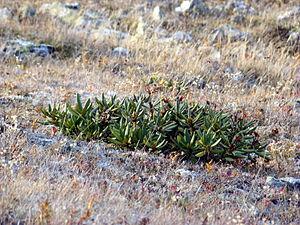
Rhododendron caucasicum, ou rhododendron du Caucase, est une espèce de rhododendrons endémiques des montagnes du Caucase que l'on peut trouver notamment dans le territoire de la réserve naturelle du Caucase.
L'Elbrouz ou Elbrous, en russe Эльбрус, Elbrous ou El'brous, en karatchaï-balkar Минги тау, Miñi taw, /miŋŋi taw/, situé dans le nord du Caucase, en Russie, est le point culminant de cette chaîne de montagnes ; avec ses 5 642 mètres, il est le plus haut sommet de l'Europe. Il s'agit d'un volcan ayant connu des éruptions jusqu'au début de notre ère, et il a fait naître des légendes comme celle voulant que Prométhée ait été enchaîné à ses deux pics principaux pour avoir offert le feu aux hommes. Il est recouvert de nombreux glaciers et, même si l'ascension est techniquement facile et dispose de moyens mécaniques sur l'itinéraire principal, il reste difficile d'accès en raison de ses conditions climatiques rigoureuses et changeantes. Ainsi, le point culminant n'est vaincu qu'en 1874 et la montagne, devenue un symbole de conquête, a fait de nombreux morts. Malgré des problèmes environnementaux dus à la fréquentation, la faune et la flore relativement riches sont protégées par un parc national depuis 1986.